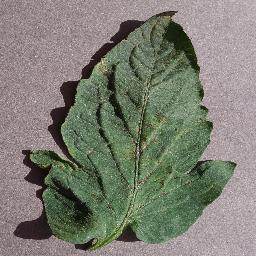
Label: Tomato___Target_Spot